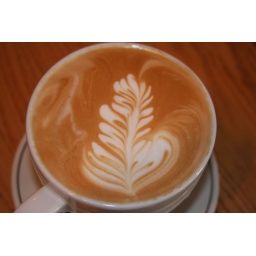
Best cup of coffee, bar none. Victor's Coffee Co in Redmond,WA